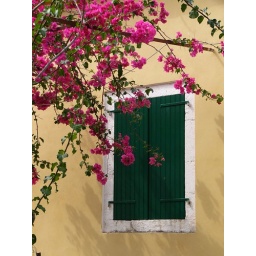
EVERY house in Greece has window shutters...and they all look different!